The Rain God

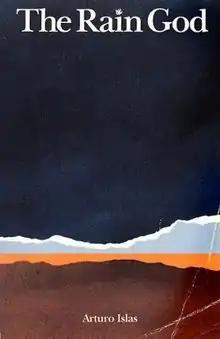
First edition

The Rain God is a novel by Arturo Islas. The story involves a Mexican family living in a town on the U.S.-Mexican border over generations. It illustrates the family's struggles with disabilities, religious orthodoxy, racialized violence, and ethnic identification. "The Rain God" was awarded the best fiction prize from the Border Regional Library Conference in 1985 and was selected by the Bay Area Reviewers Association as one of the three best novels of 1984.